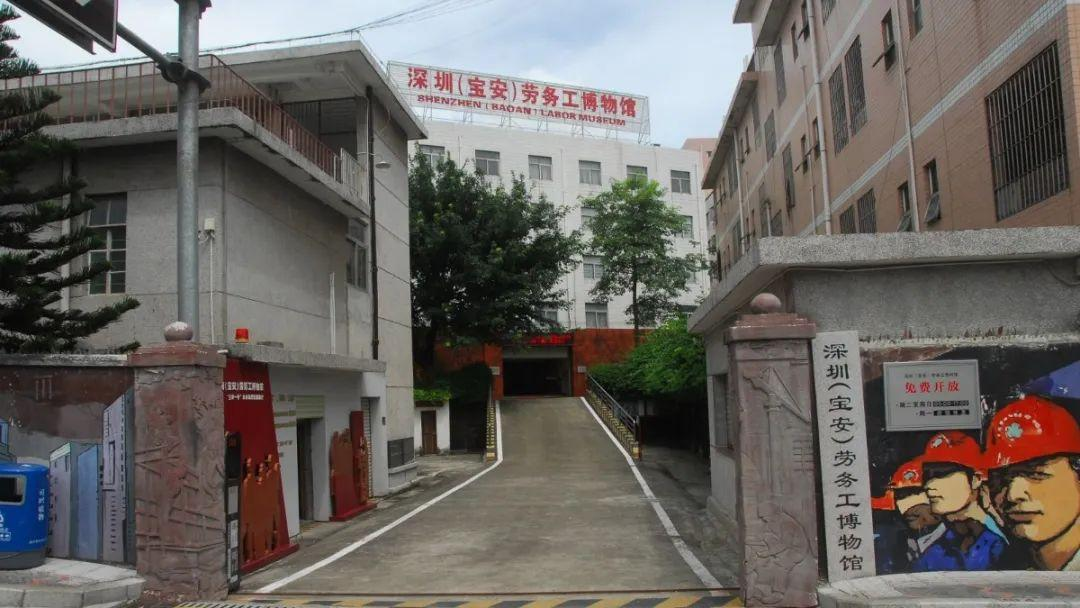
地标名称：深圳(宝安)劳务工博物馆
所在城市：深圳市·宝安区